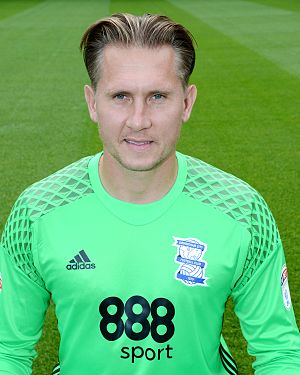
Tomasz Kuszczak
Tomasz Kuszczak er en polsk fodboldspiller, som spiller i The Championship-klubben Birmingham City. Han kom til klubben i 2015. Tidligere har han blandt andet repræsenteret Manchester United, Brighton og Hertha Berlin.